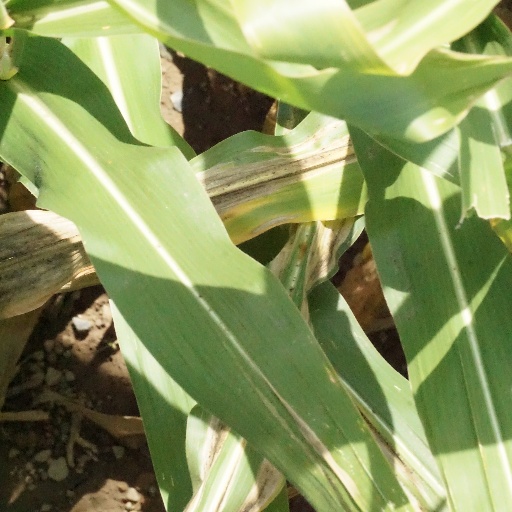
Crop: maize; corn